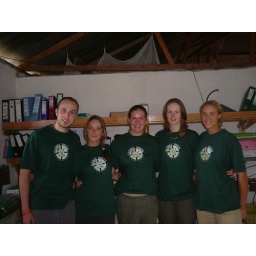
Dave,Jo,Felicity, Wendy and Kyla in the office on base